Scanning vibrating electrode technique

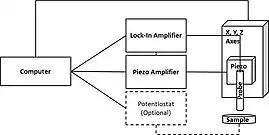
Block diagram of the electronics of the Scanning Vibrating Electrode Technique instrumentation, including piezo, lock-in amplifier, scanhead, and probe.

In SVET, the probe vibration results in a more sensitive measurement than its non-vibrating predecessors, as well as giving rise to an improvement of the signal-to-noise ratio. The probe vibration does not affect the process under study under normal experimental conditions.